Evelyn Nesbit

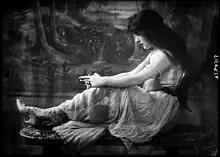
Nesbit in a decorative setting, published in 1913

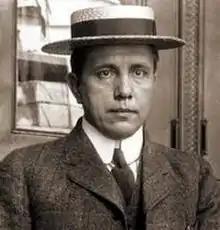
Harry Kendall Thaw, married Nesbit in 1905

Nesbit later said that while her mother was out of town, she had dinner and champagne at White's apartment, capped by a tour ending at the "mirror room", which was furnished only with a green velvet sofa, and that she then changed into a yellow satin kimono at White's request. She said this was her last memory until she awoke naked in bed next to an also-naked White and saw blood on the sheets, marking the loss of her virginity. Despite her later allegation of date rape, Nesbit allowed White to be her regular lover and close companion for some time. She said that as their relationship faded, she discovered he had also had affairs with other female minors whose names he had recorded in a "little black book".